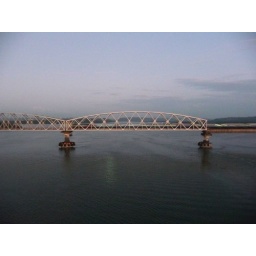
Konkan Railway bridge over zuari river